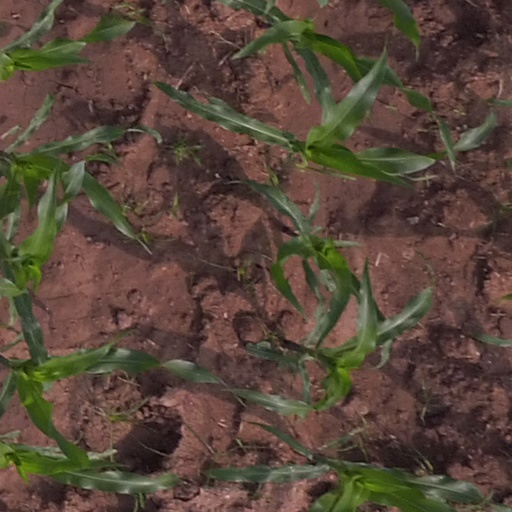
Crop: maize; corn